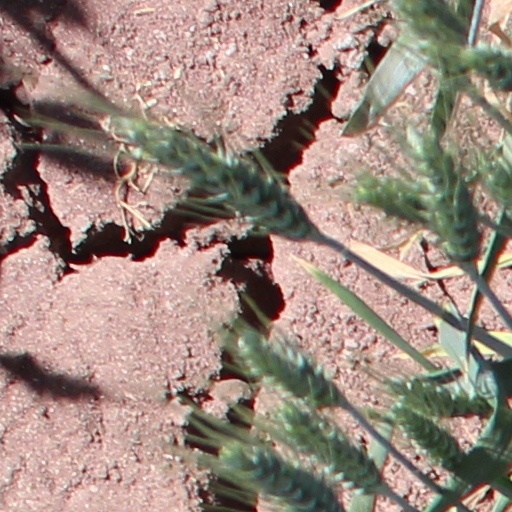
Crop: wheat